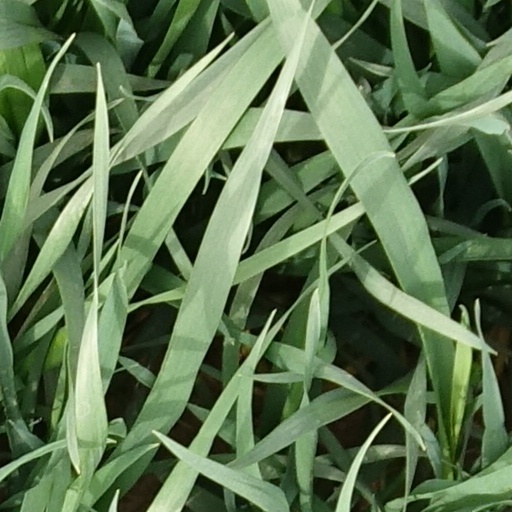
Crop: wheat